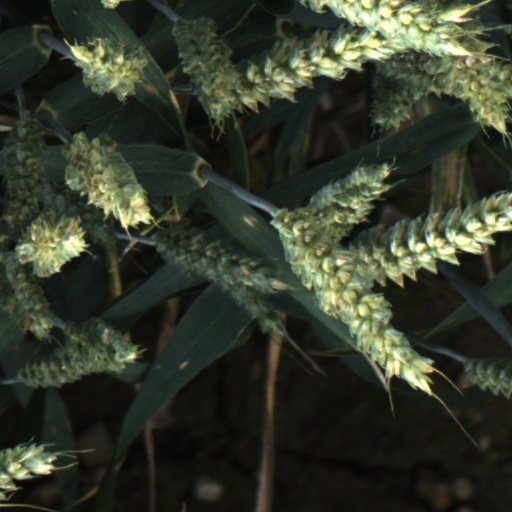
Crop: wheat